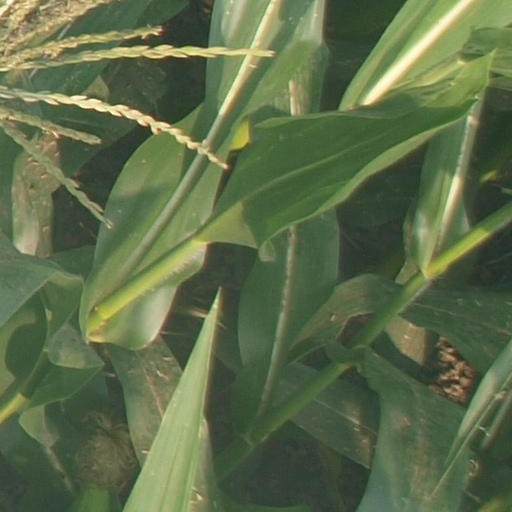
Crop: maize; corn